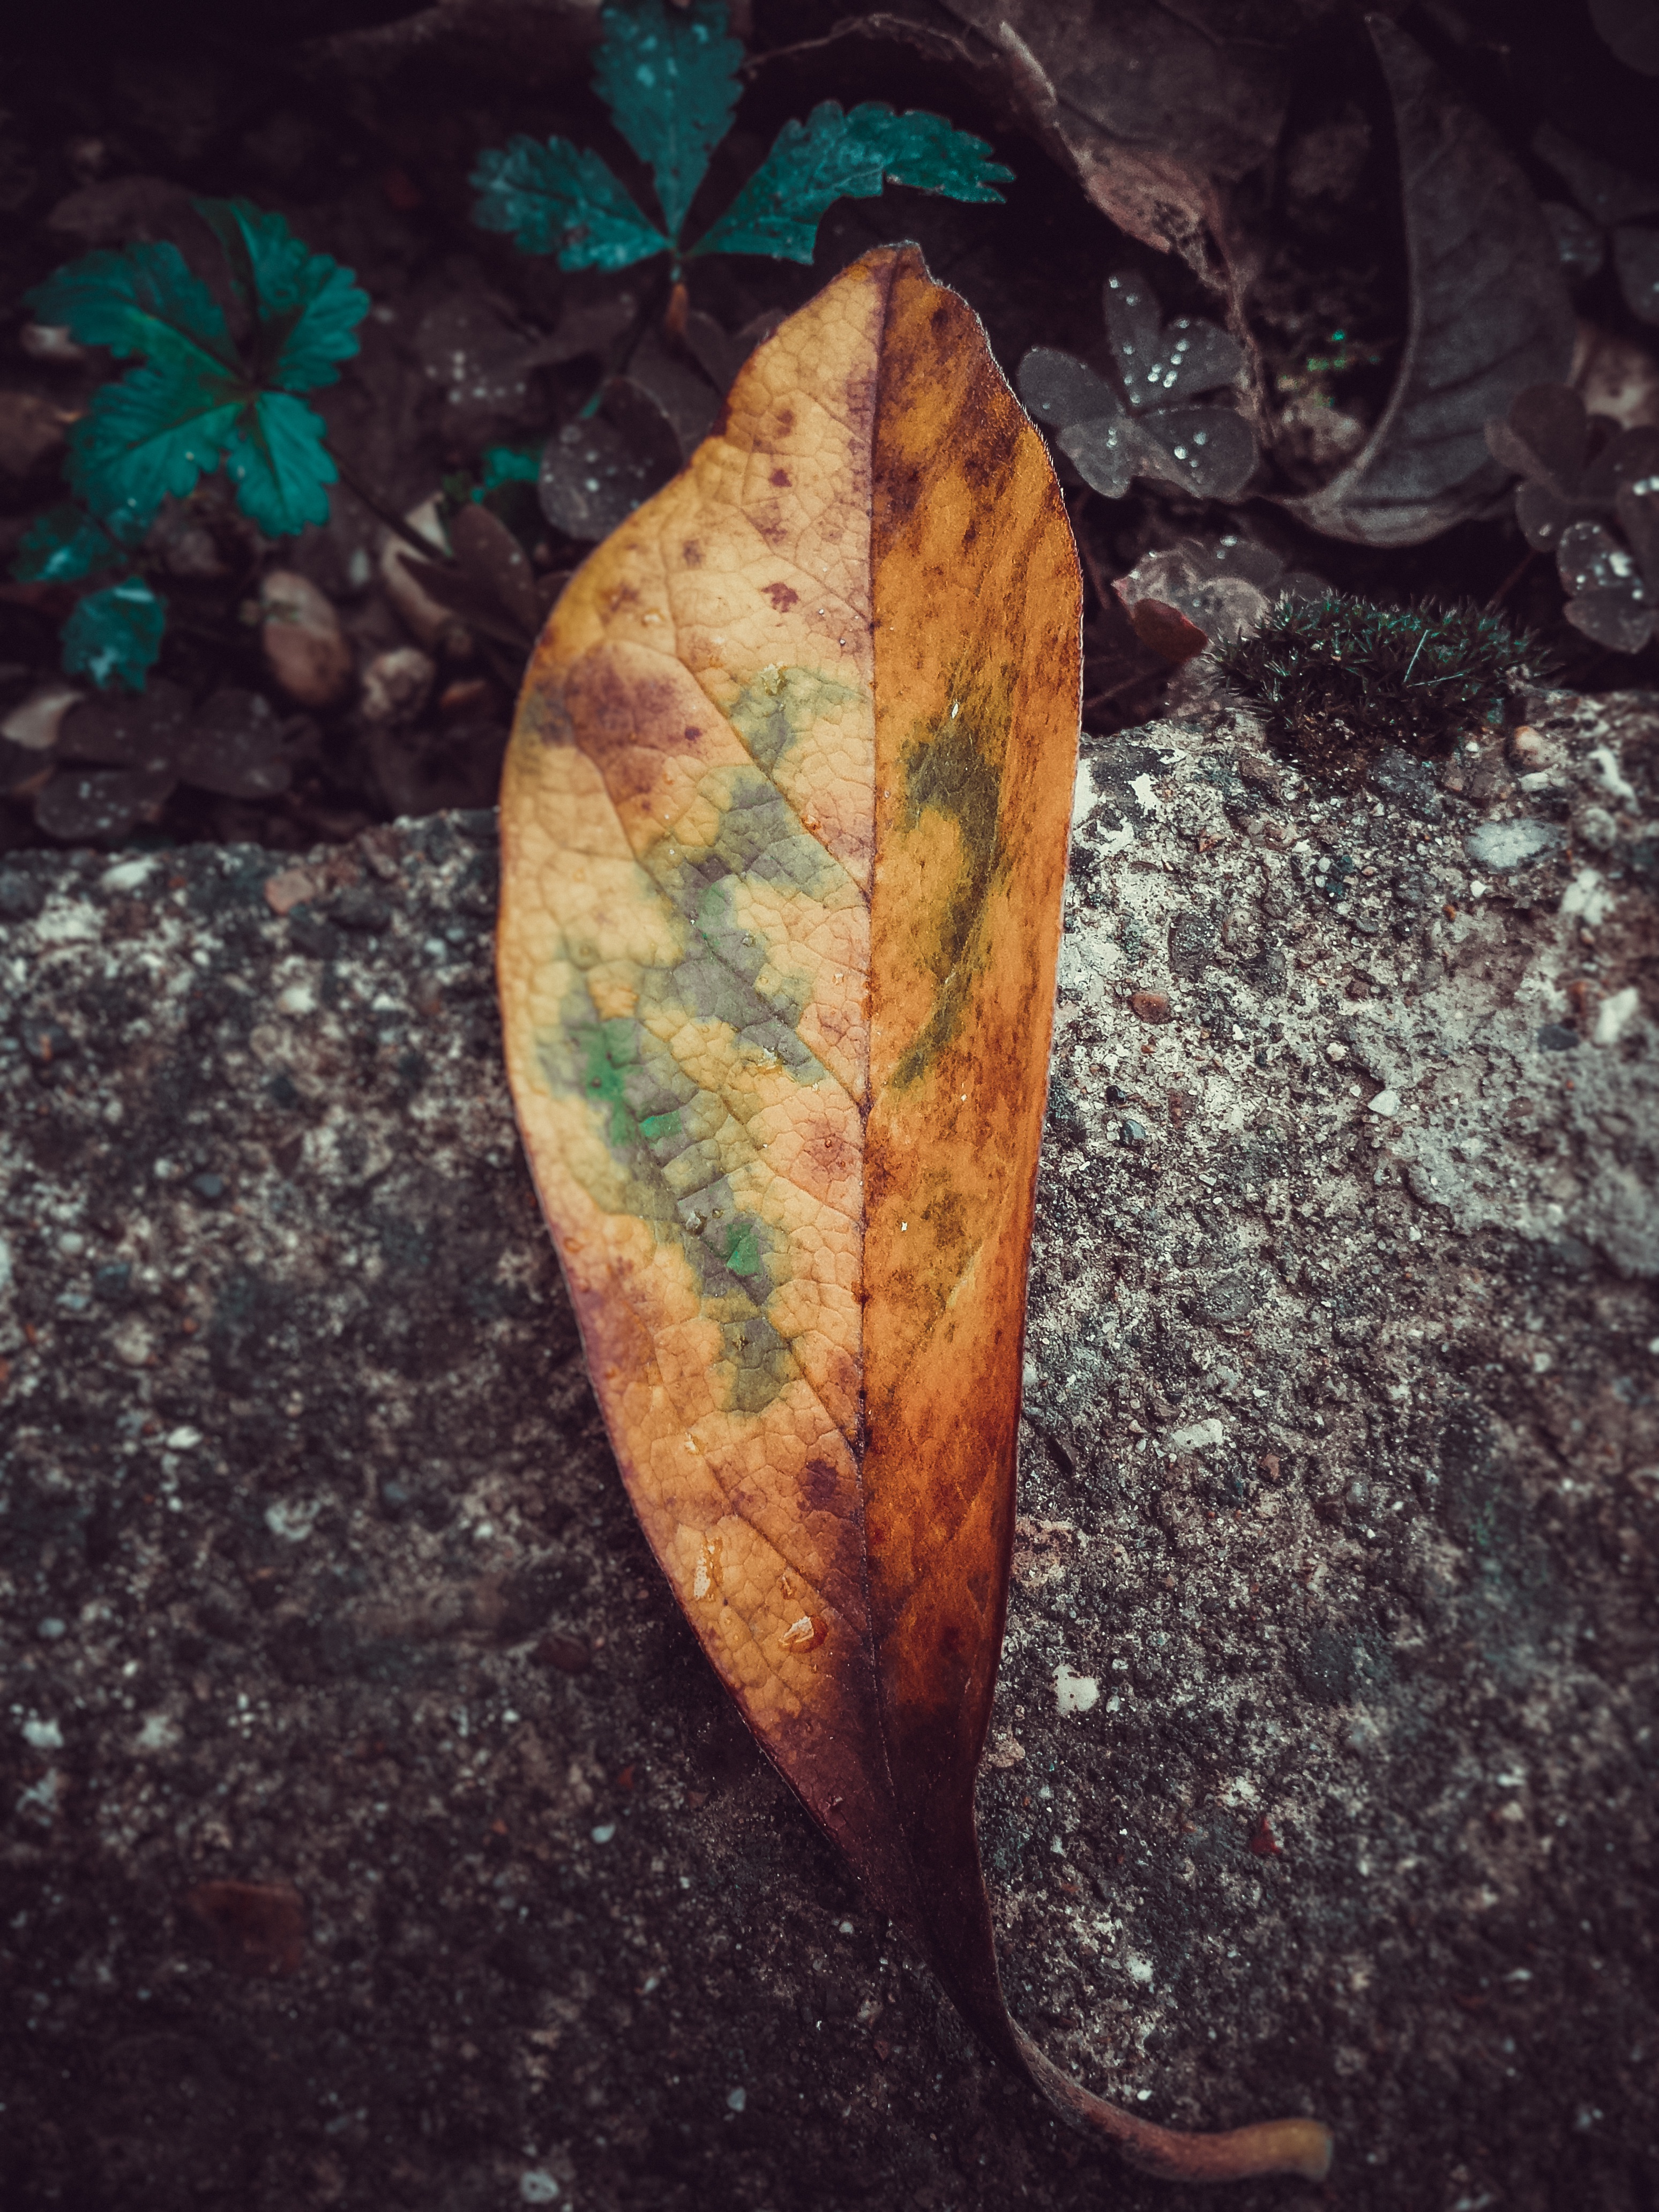
tree, nature, plant, leaf, flower, green, color, autumn, flora, season, macro photography